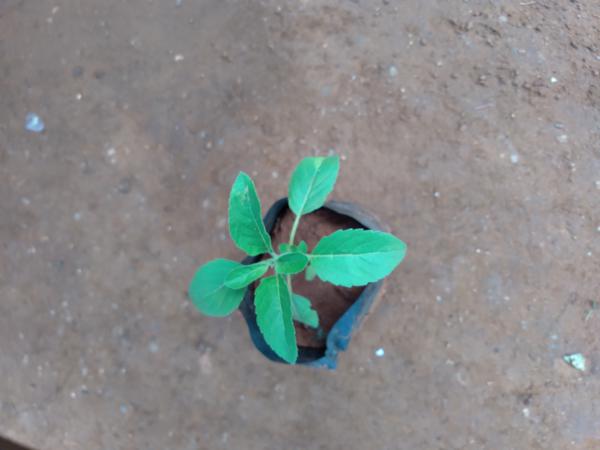
Plant: Tulasi